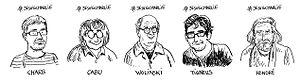
Nous sommes Charlie - Les étudiants du CESAN rendent hommage. Español: Nous sommes Charlie - Los estudiantes de CESAN (Centre d'Enseignement Spécialisé des Arts Narratifs) rinden homenaje.
L’attentat contre Charlie Hebdo est une attaque terroriste islamiste perpétrée contre le journal satirique Charlie Hebdo le 7 janvier 2015 à Paris, jour de la sortie du numéro 1 177 de l'hebdomadaire. C'est le premier et le plus meurtrier des trois attentats de janvier 2015 en France.